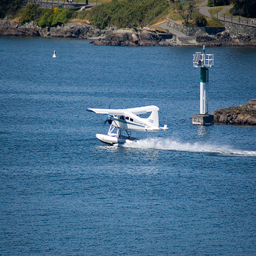
Someone engaging in seaplane flying on a body of water.
A seaplane lands on a lake with rocks in the background.
A water plane taxing down a water runway.
a plane on water gets ready to take off
A seaplane is floating in the water near a tower.